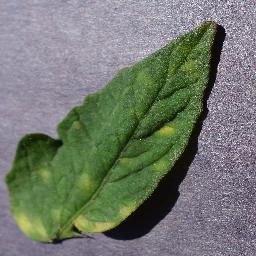
Label: Tomato___Leaf_Mold